Elisa Hämmerle

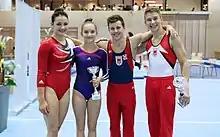
Hämmerle (left) in 2014

Hämmerle tied with Polish gymnast Gabriela Janik for the all-around silver medal at the International Women competition in Brno, Czech Republic, and Austria won the team bronze medal. Then at the European Championships, she led the Austrian team to a fourteenth place finish. She won her first two FIG World Cup at the Anadia World Challenge Cup with a silver medal on vault behind Teja Belak and a bronze medal on the uneven bars behind Jessica López and Ana Filipa Martins. At a friendly meet against France and the Netherlands, the Austrian team finished third, and Hämmerle placed seventh in the all-around. Then at the World Championships, she helped the Austrian team place twenty-second, the country's best result at the World Artistic Gymnastics Championships since 1983. After the World Championships, she won the all-around silver medal at the Austrian Championships behind Lisa Ecker. In the event finals, she won gold on vault and balance beam and silver on floor exercise, and she placed fourth on uneven bars.